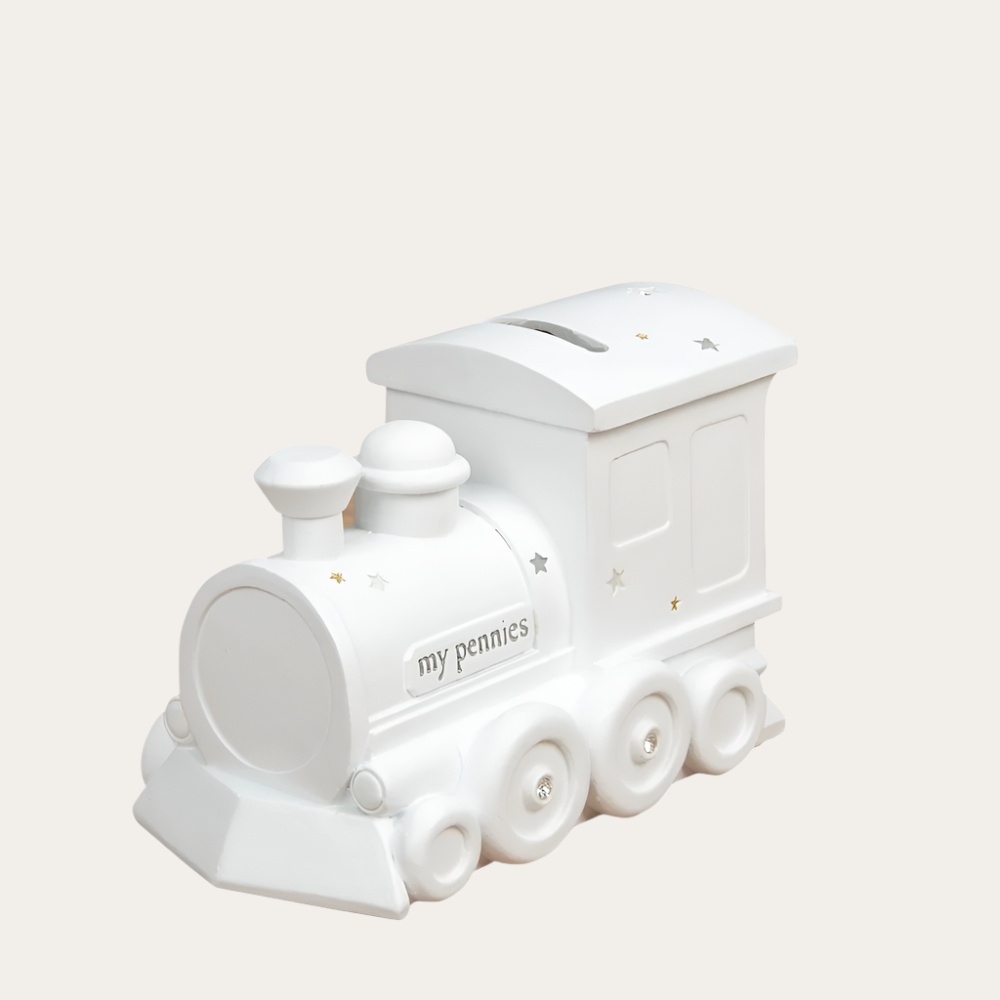
White Resin Money Box - Train
Give a precious new arrival a precious place to start saving for their very first rainy day with this adorable resin MY PENNIES train money bank. This irresisitibly cute money box features crisp white colour with soft grey stars and twinkling clear set crystal details. It is cast from an expertly hand sculpted clay mould. the train includes a single large slot for coins or folded notes on the top of the cabin and an easy-to-remove rubber bung on the base.
Brand: Widdop Bingham
Category: Home & Garden > Decor > Piggy Banks & Money Jars > Money Jars